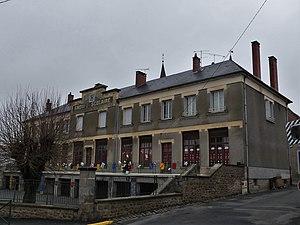
Le groupe scolaire de Chénérailles, Creuse, France.
Chénérailles est une commune française située dans le département de la Creuse, en région Nouvelle-Aquitaine.